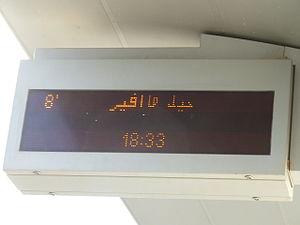
Tramway de Jérusalem
Le tramway de Jérusalem est un tramway dont les caractéristiques sont celles d'un métro léger, qui dessert la ville de Jérusalem et une partie de la Cisjordanie. Il transporte, selon Geo magazine, 130 000 voyageurs par jour.